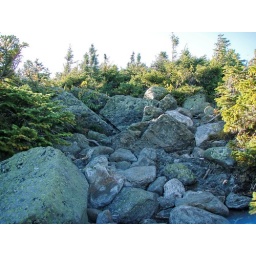
904 Almost to top, over & over again, open sky & then more rocks to climb still